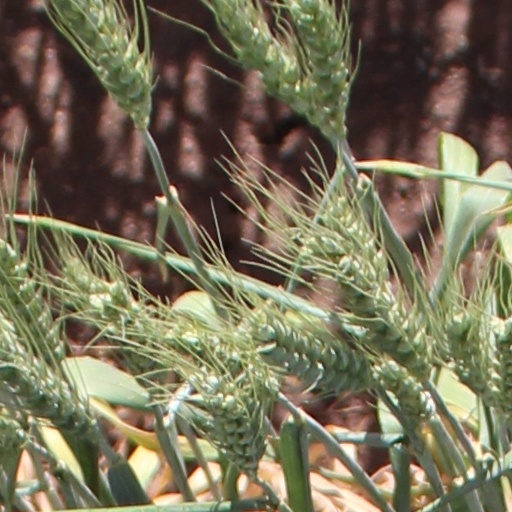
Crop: wheat